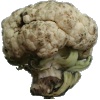
Label: Cauliflower 1